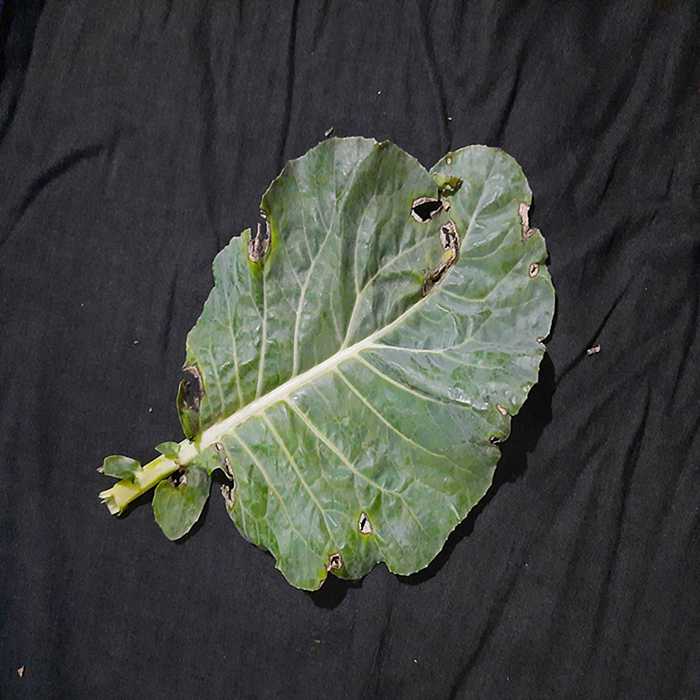
Plant: Cauliflower
Label: Downy mildew